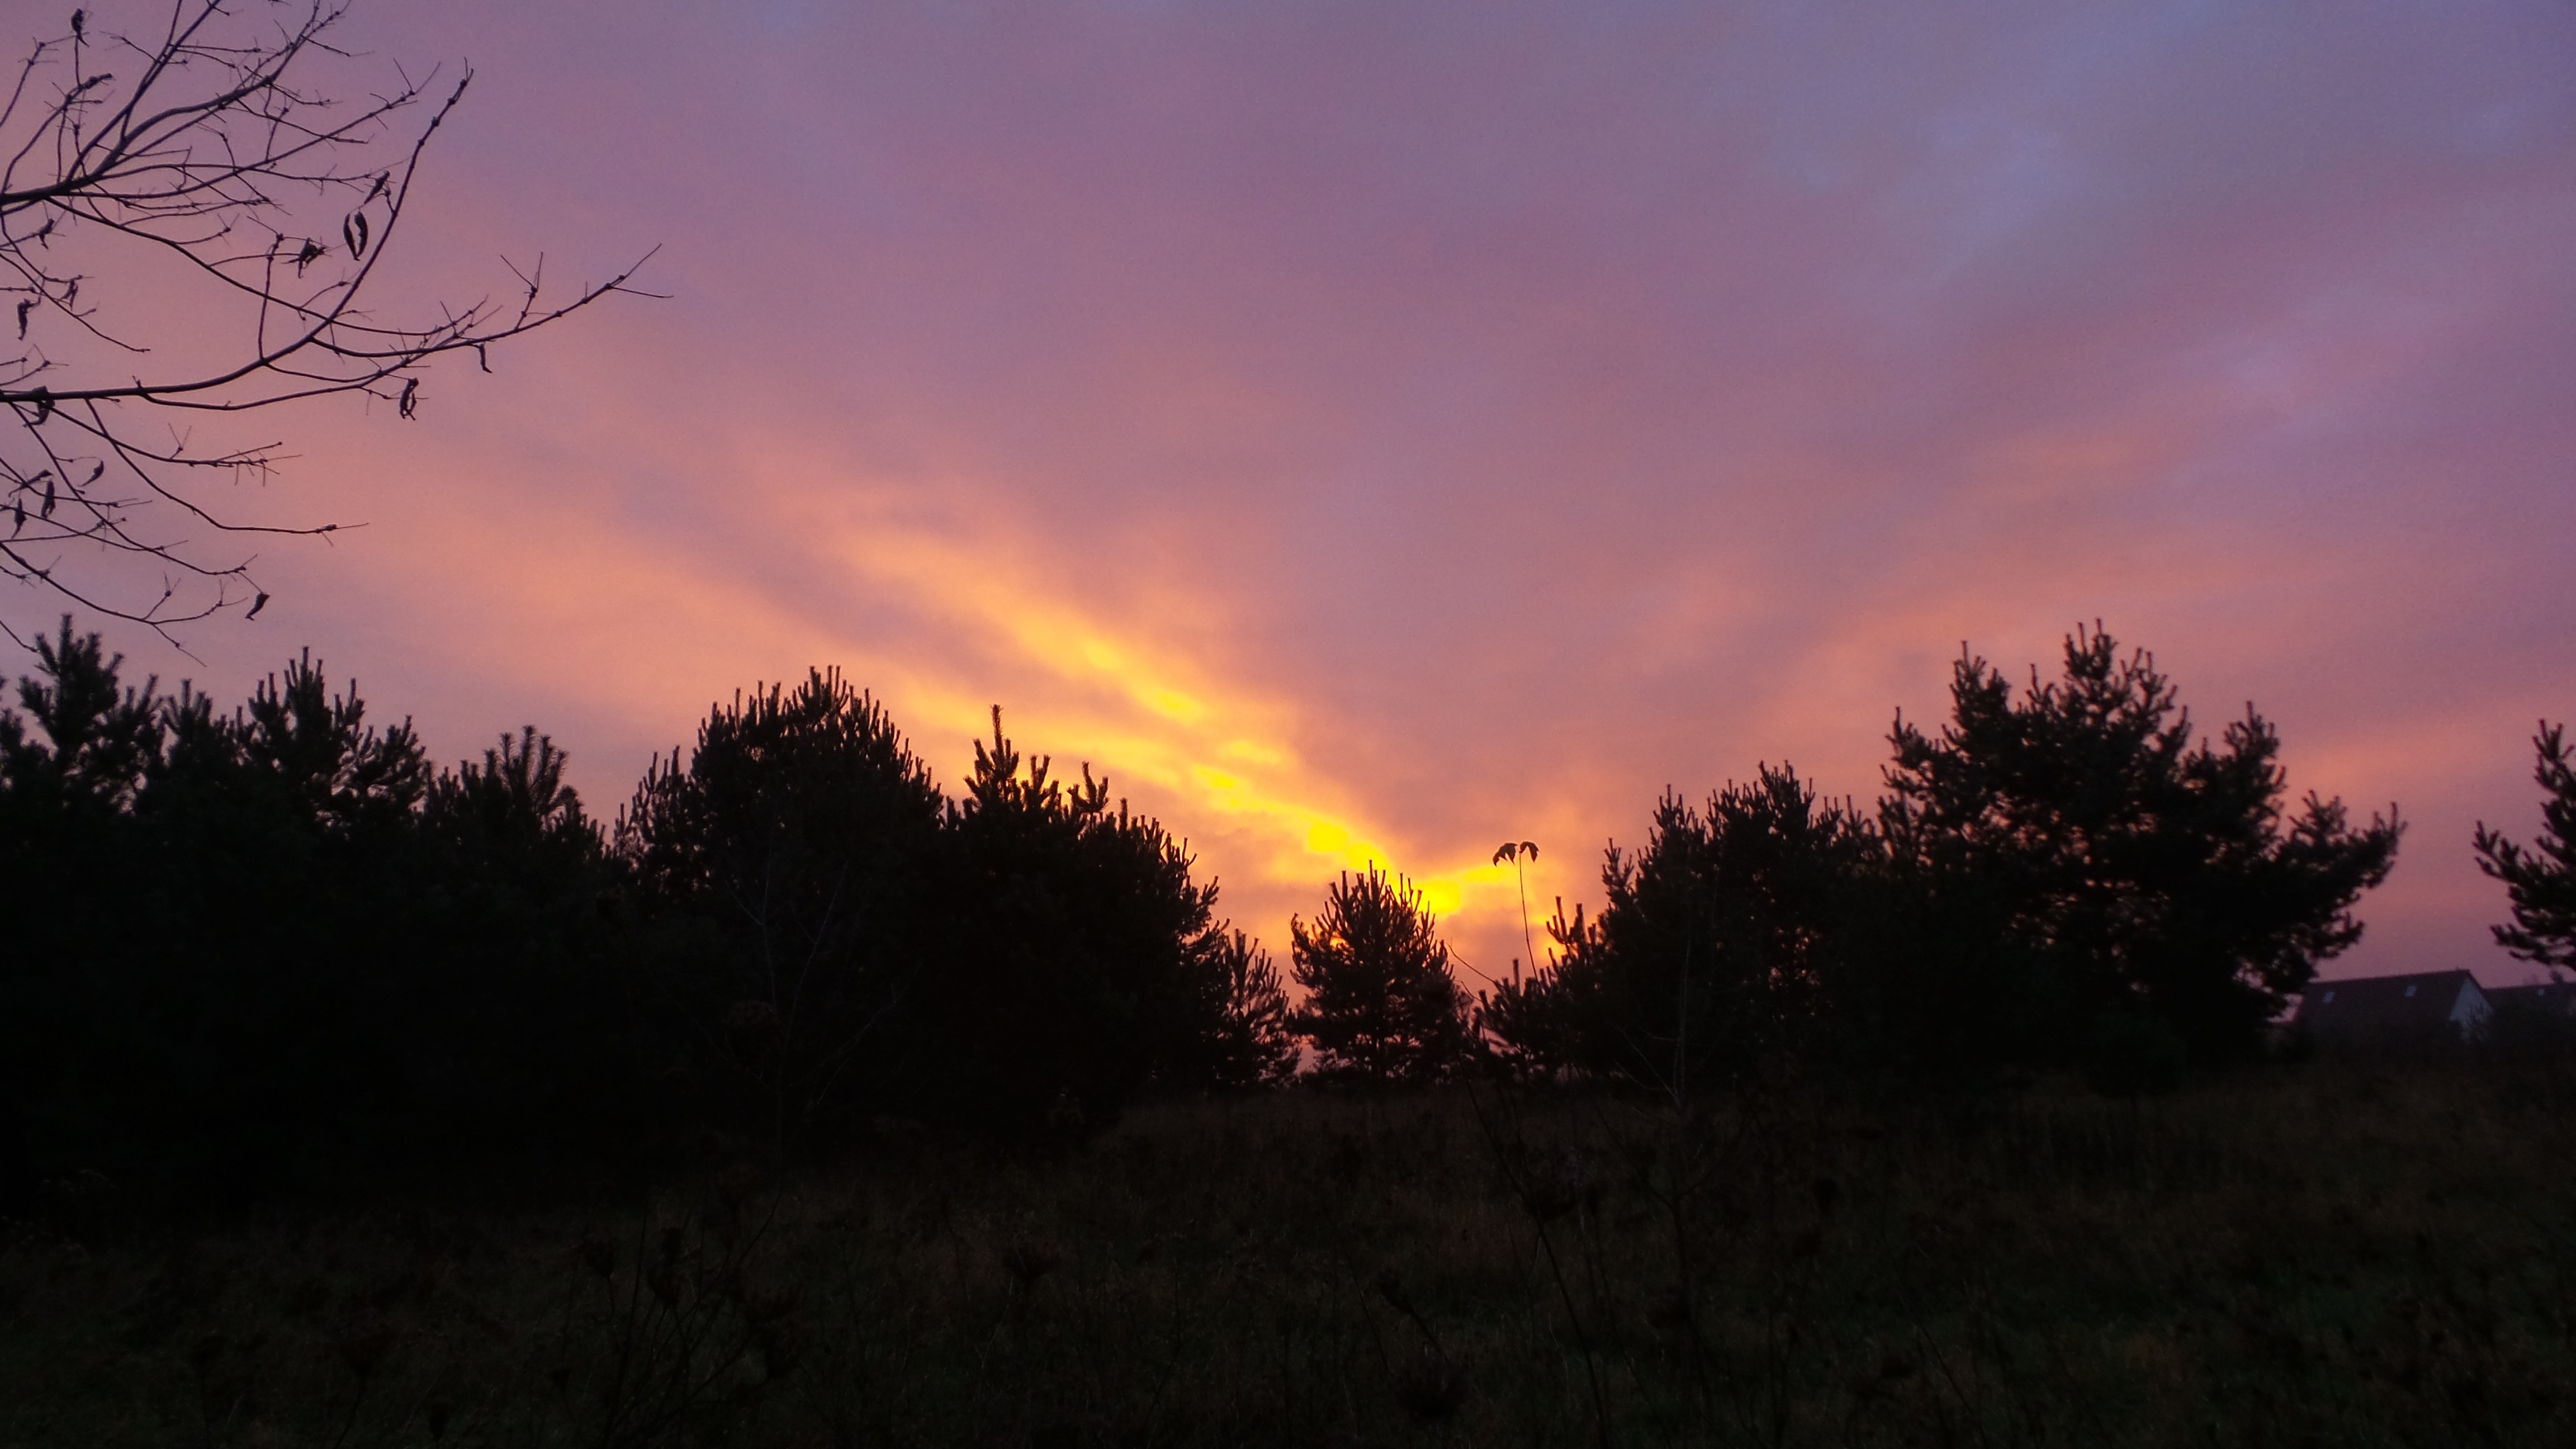
tree, nature, cloud, sky, sunrise, sunset, morning, purple, dawn, atmosphere, dusk, evening, skies, morgenstimmung, afterglow, atmospheric phenomenon, red sky at morning